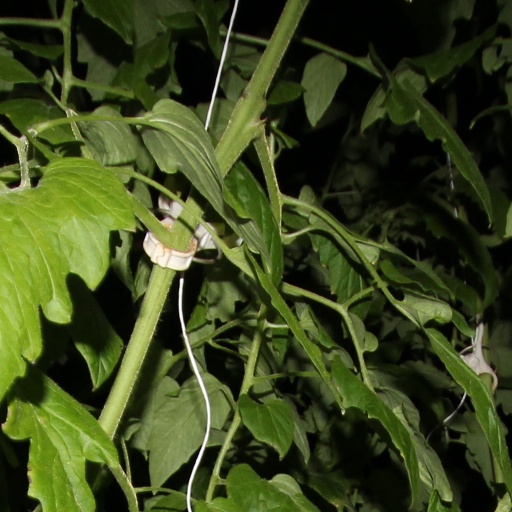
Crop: tomato